Macdonald 80 Shopping Center

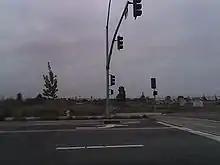
Center under reconstruction.

Macdonald 80 Shopping Center, or Macdonald 80, is a 200,000 sq. ft. (18,580m³) regional shopping mall in the North & East neighborhood in Richmond, California, anchored by a Target store. The center was largely demolished and rebuilt after suffering from urban decay and blight. It is the only entirely LEED certified mall. It is anchored by a large Target store.